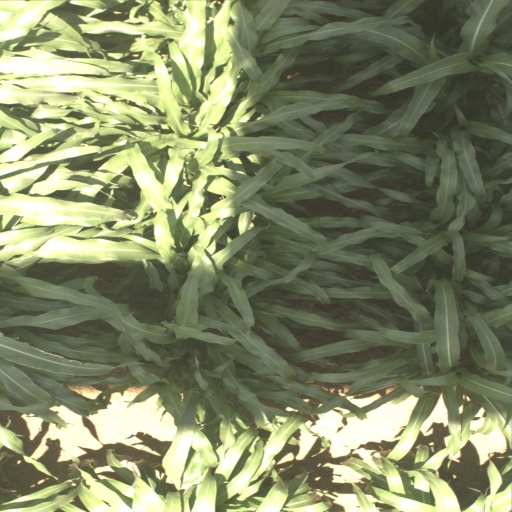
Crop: sorghum